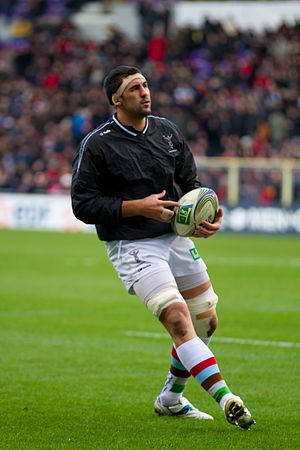
Tomás Vallejos Cinalli, né le 16 octobre 1984 à Rosario, est un joueur de rugby à XV, évoluant au poste de deuxième ligne. Il est international argentin depuis 2011.